Powhatan Historic State Park

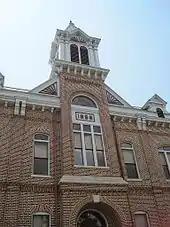
Powhatan Courthouse, June 2011

The community was the economic hub of Lawrence County before its first platting in 1849. Situated on the Black River, the community took advantage of river traffic both along the river and as a ferry point for crossing the river. The Military Road passed nearby in the 1830s, and the local economy flourished. The Civil War shut down commerce on the river, especially after the Union acquired Arkansas. Skirmishes throughout the region caused havoc for residents, but a slow recovery began to take place following the war. County government was relocated to Powhatan from Clover Bend, a decision greatly helping Powhatan recover.